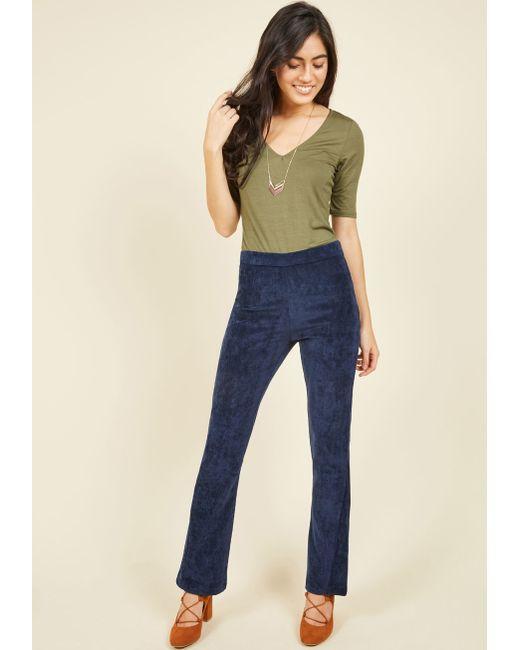
damen-Samthose mit hoher Taille, gerader Schnitt, keine Gürtelschlaufen